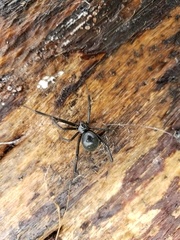
Species: Lactrodectus_hesperus